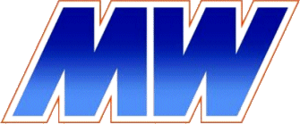
Wonder Boy est une série de jeux vidéo dont le premier volet est le jeu Wonder Boy sorti en 1986. Les trois premiers épisodes sont initialement sortis sur borne d'arcade.